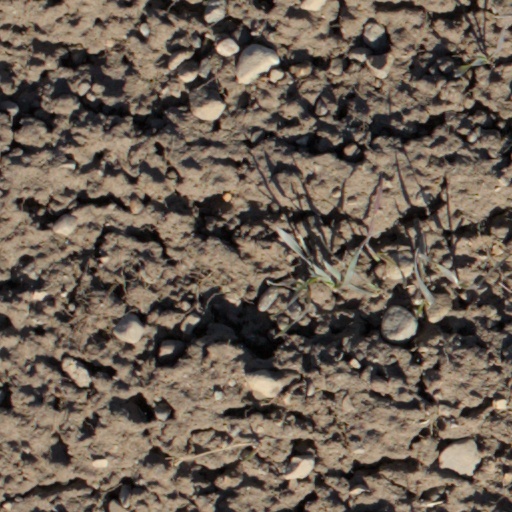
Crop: wheat